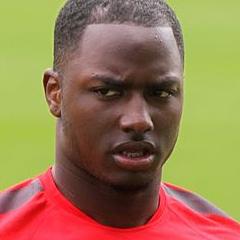
Age: 19